La Meignanne

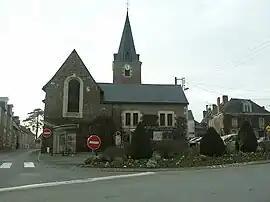

La Meignanne is a former commune in the Maine-et-Loire department in western France. On 1 January 2016, it was merged into the new commune of Longuenée-en-Anjou.